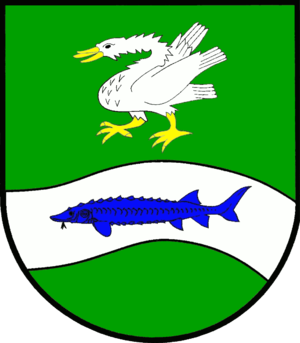
Bahrenfleth
Coat of arms of Bahrenfleth
Bahrenfleth er en by og kommune i det nordlige Tyskland, beliggende i Amt Krempermarsch under den sydlige del af Kreis Steinburg. Kreis Steinburg ligger i den sydvestlige del af delstaten Slesvig-Holsten.